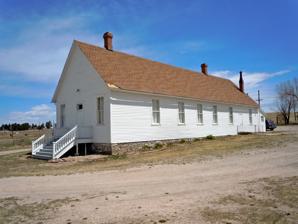
Building: Pike's Peak Grange No. 163
Country: United States of America
Year built: 1909
United States historic place Pike's Peak Grange No. 163 U.S. National Register of Historic Places Colorado State Register of Historic Properties Show map of Colorado Show map of the United States Nearest city 3093 N. State Hwy 83, Franktown, Colorado Coordinates 39°24′32″N 104°45′42″W / 39.40889°N 104.76167°W / 39.40889; -104.76167 Built 1909 Architectural style Late 19th and Early 20th Century American Movements , Vernacular wood frame NRHP reference No. 90001502 CSRHP No. 5DA.341 Added to NRHP October 01, 1990 Pike's Peak Grange No. 163 is an historic Grange hall located at 3093 N. State Highway 83 in Franktown, Colorado . Pike's Peak Grange No. 163 was organized in 1908 and its meeting hall was built the next year. It was the successor to Fonder Grange founded in Franktown in 1875. On October 1, 1990, Pike's Peak Grange No. 163 was added to the National Register of Historic Places . See also National Register of Historic Places listings in Douglas County, Colorado References